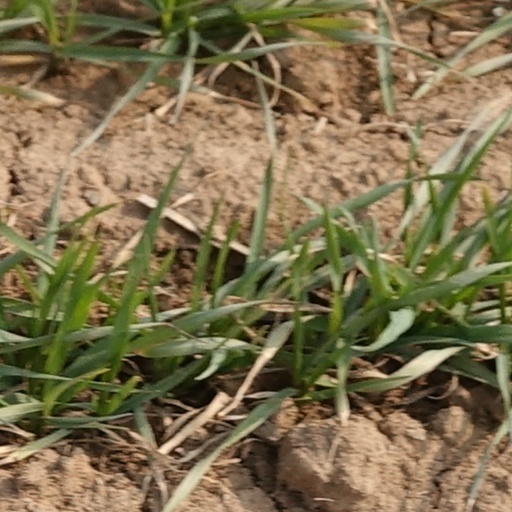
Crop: wheat